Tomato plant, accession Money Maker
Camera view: vertical (180 deg); turntable rotation: 120 degrees
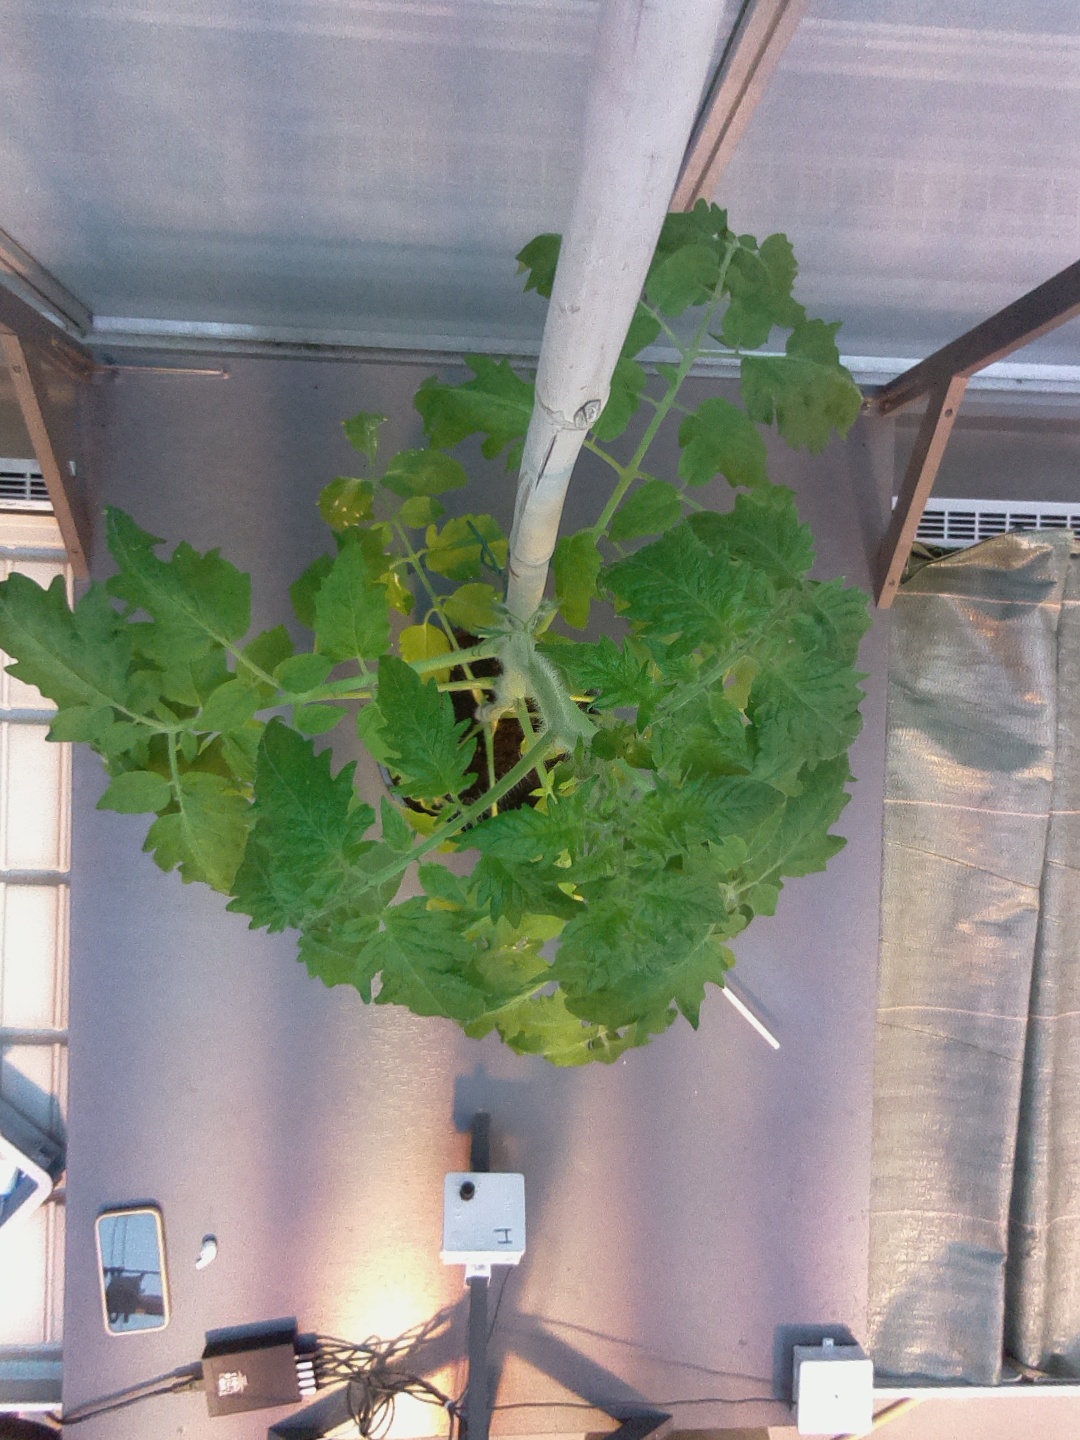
BBCH growth stage 61: 10%-20% of flowers open